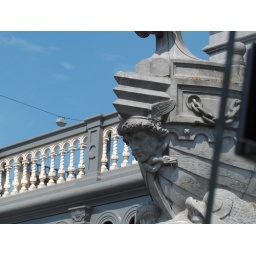
Doors, windows and assorted building details. Detail on a bridge as the boat passed under it